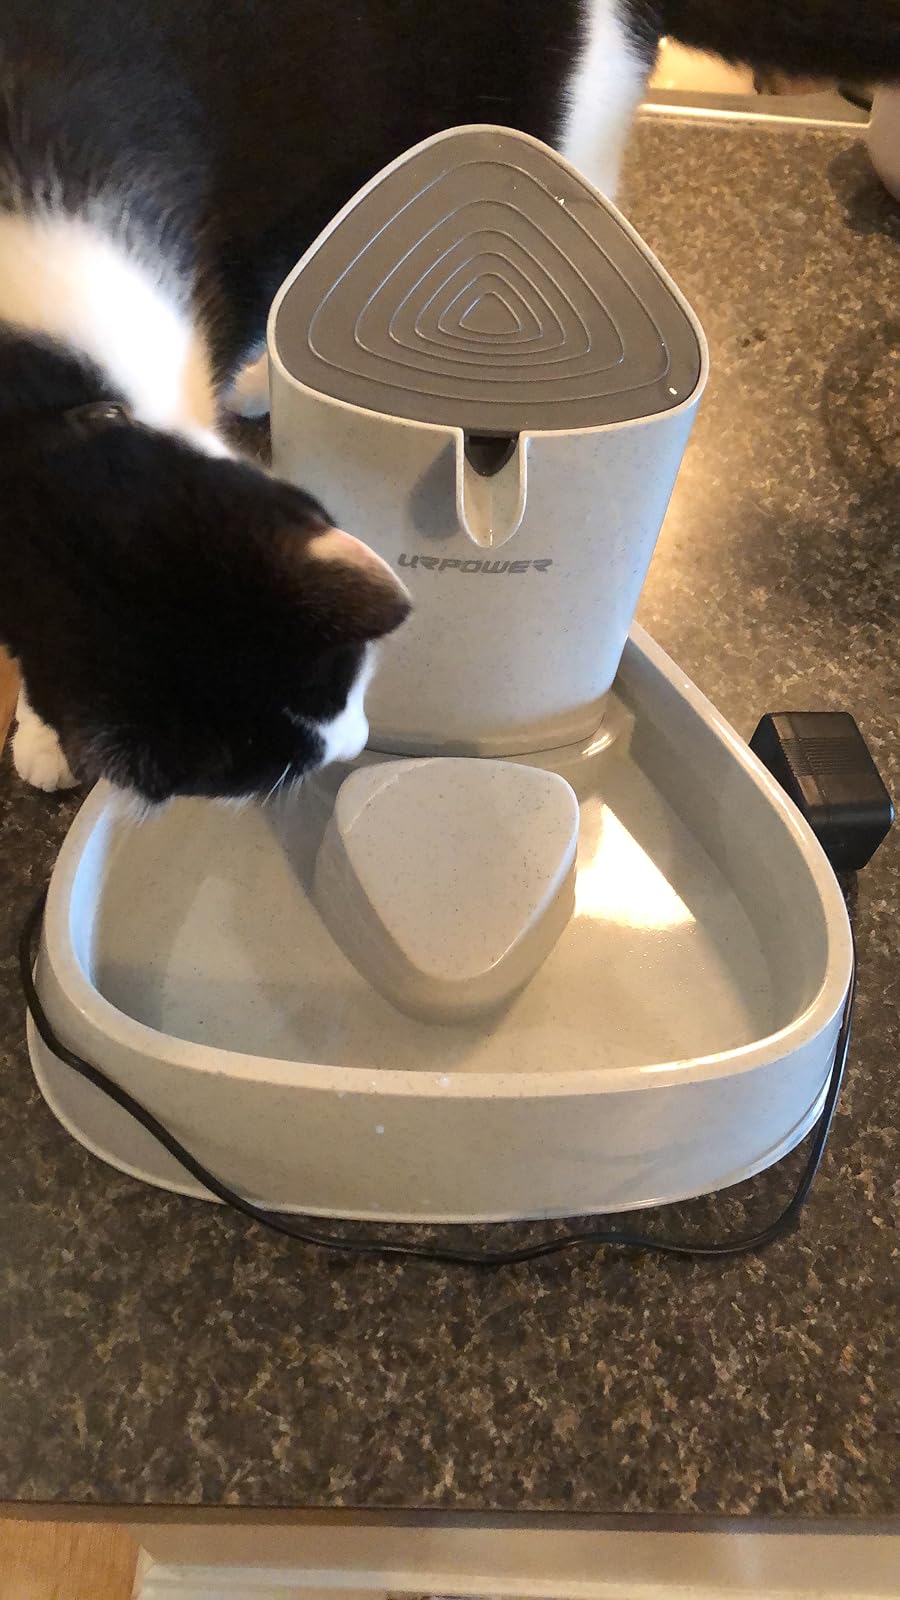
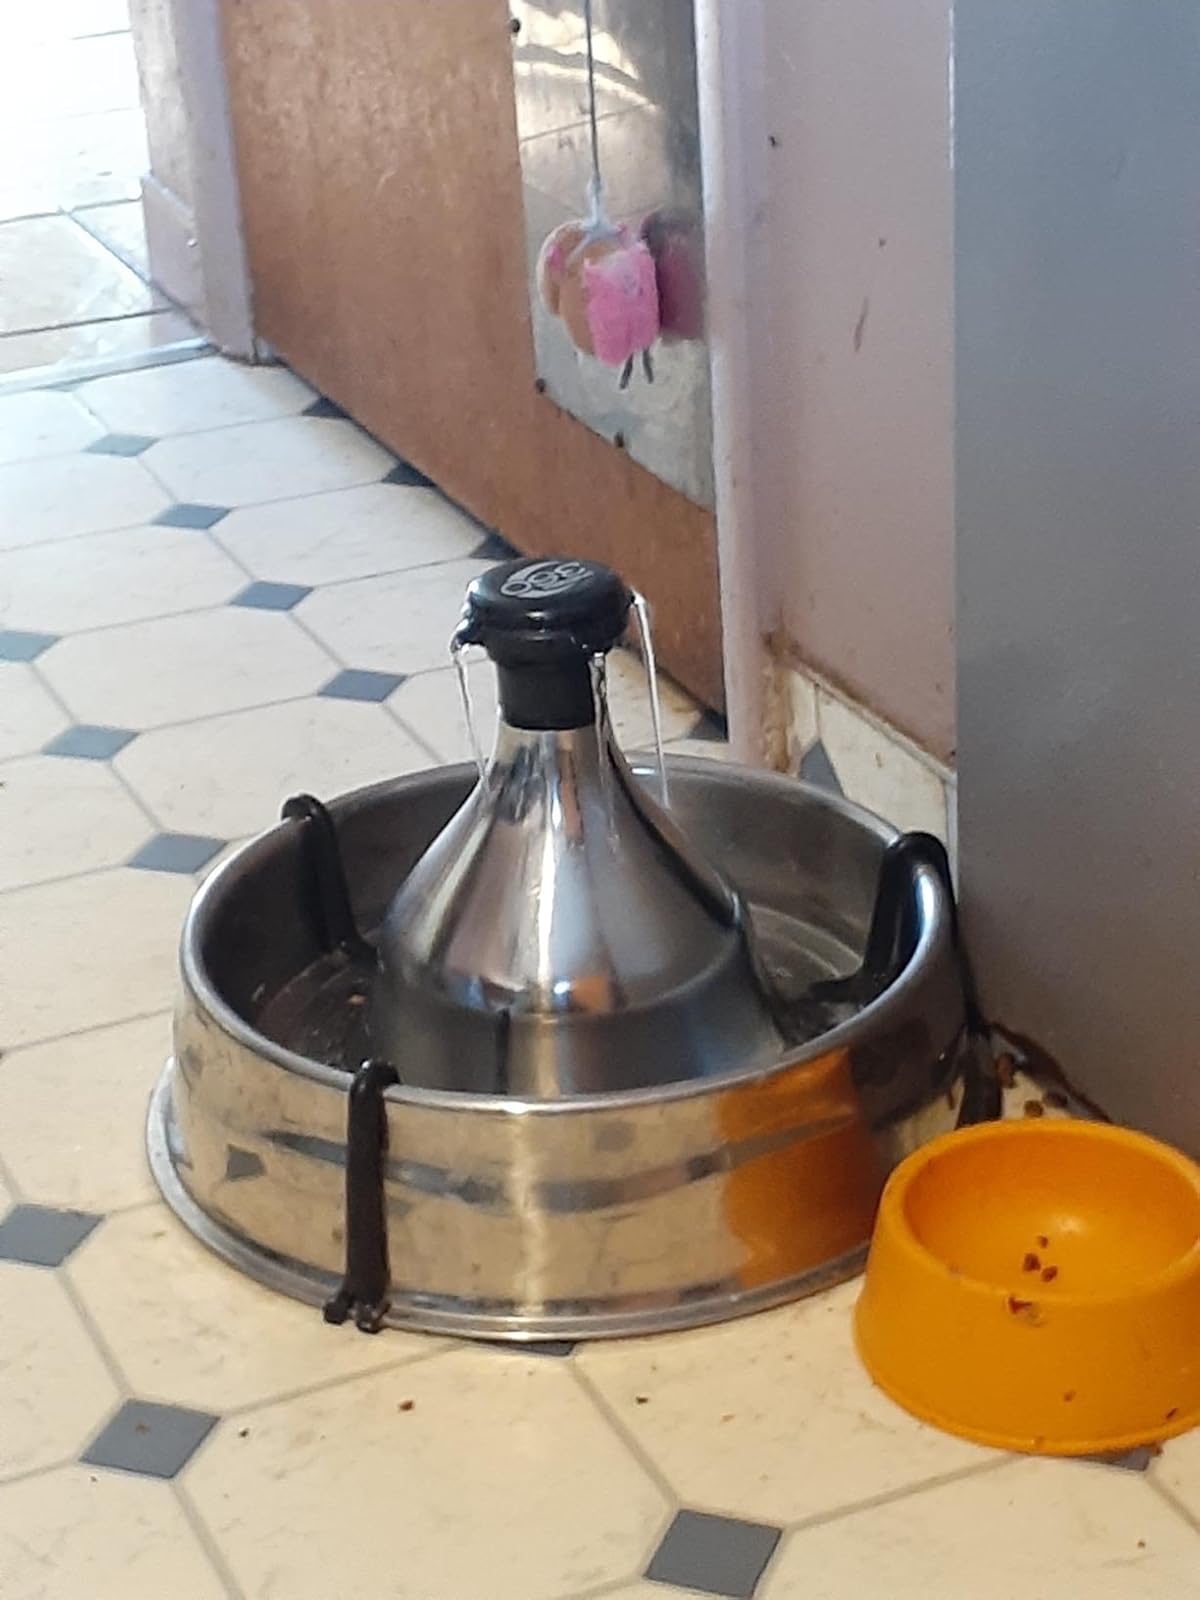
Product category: items_bowl
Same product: no